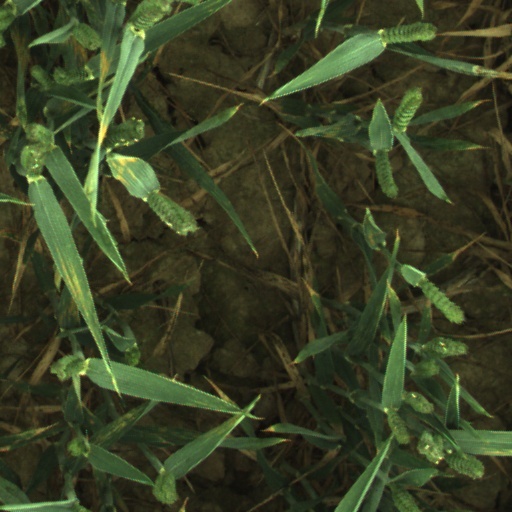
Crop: wheat